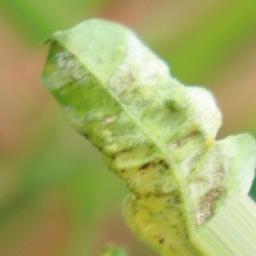
Label: powdery mildew